Describe the emotion expressed in this image:  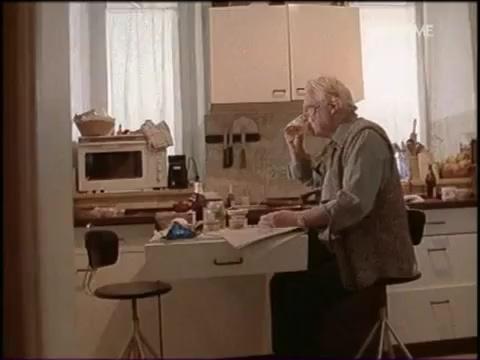
This person displays Suffering, valence and arousal with moderate intensity.